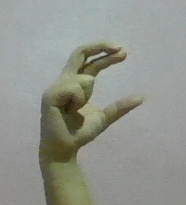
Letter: thal